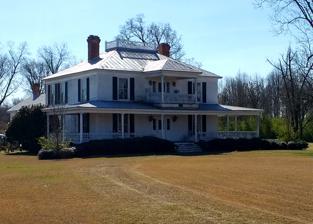
Building: Joshua James Blanchard House
Country: United States of America
Year built: 1898
Historic house in North Carolina, United States United States historic place Joshua James Blanchard House U.S. National Register of Historic Places Show map of North Carolina Show map of the United States Location 415 Carrolls Road, near Warsaw, North Carolina Coordinates 34°58′31″N 78°09′03″W / 34.97528°N 78.15083°W / 34.97528; -78.15083 Area 5.31 acres (2.15 ha) Built c. 1898 ( 1898 ) Architectural style Greek Revival MPS Duplin County MPS NRHP reference No. 12000572 Added to NRHP August 28, 2012 The Joshua James Blanchard House (also known as the William A. Blanchard House ) is a historic house located at 415 Carrolls Road near Warsaw , Duplin County, North Carolina . Description and history It was built about 1898 in the Greek Revival style , and is a two-story, hipped-roof structure with a timber-frame and a one-story gabled-roof kitchen wing. It features a one-story hipped-roof wraparound porch. It was added to the National Register of Historic Places on August 28, 2012. References